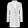
Label: Coat